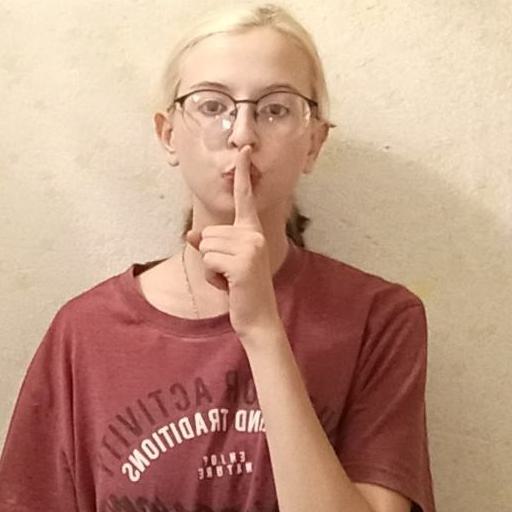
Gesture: mute